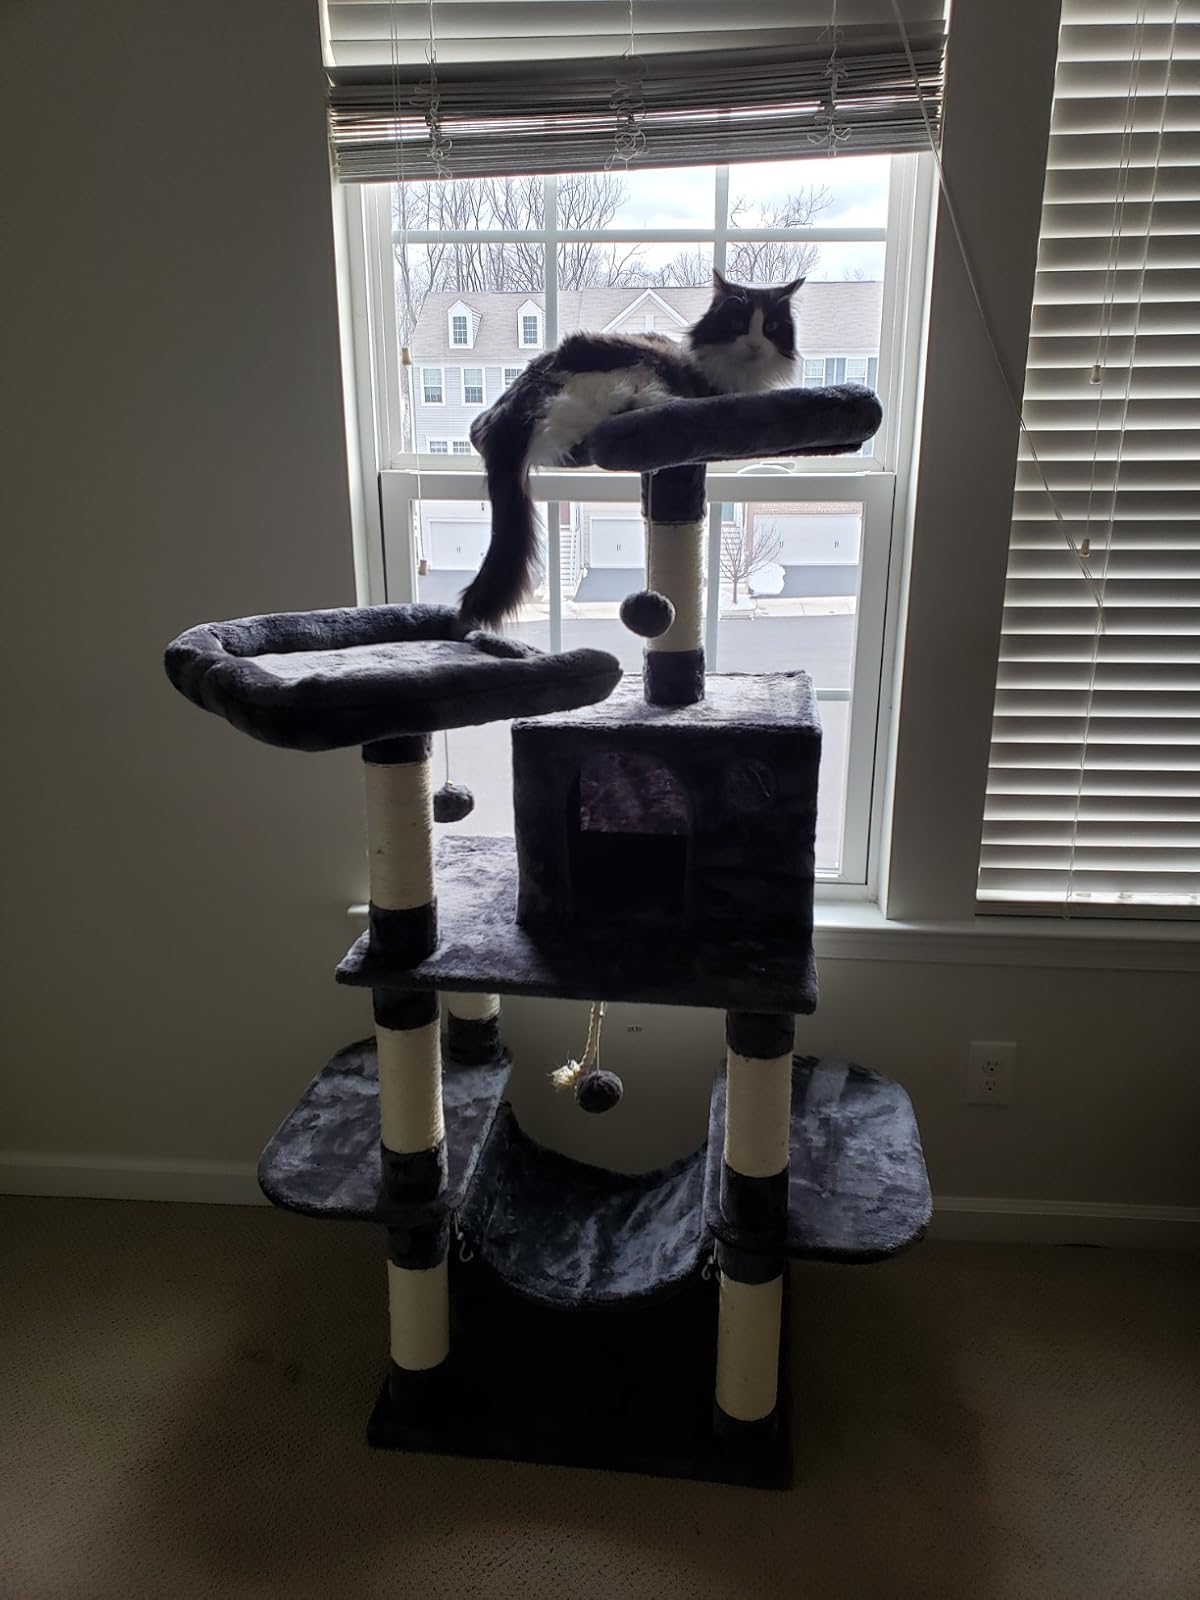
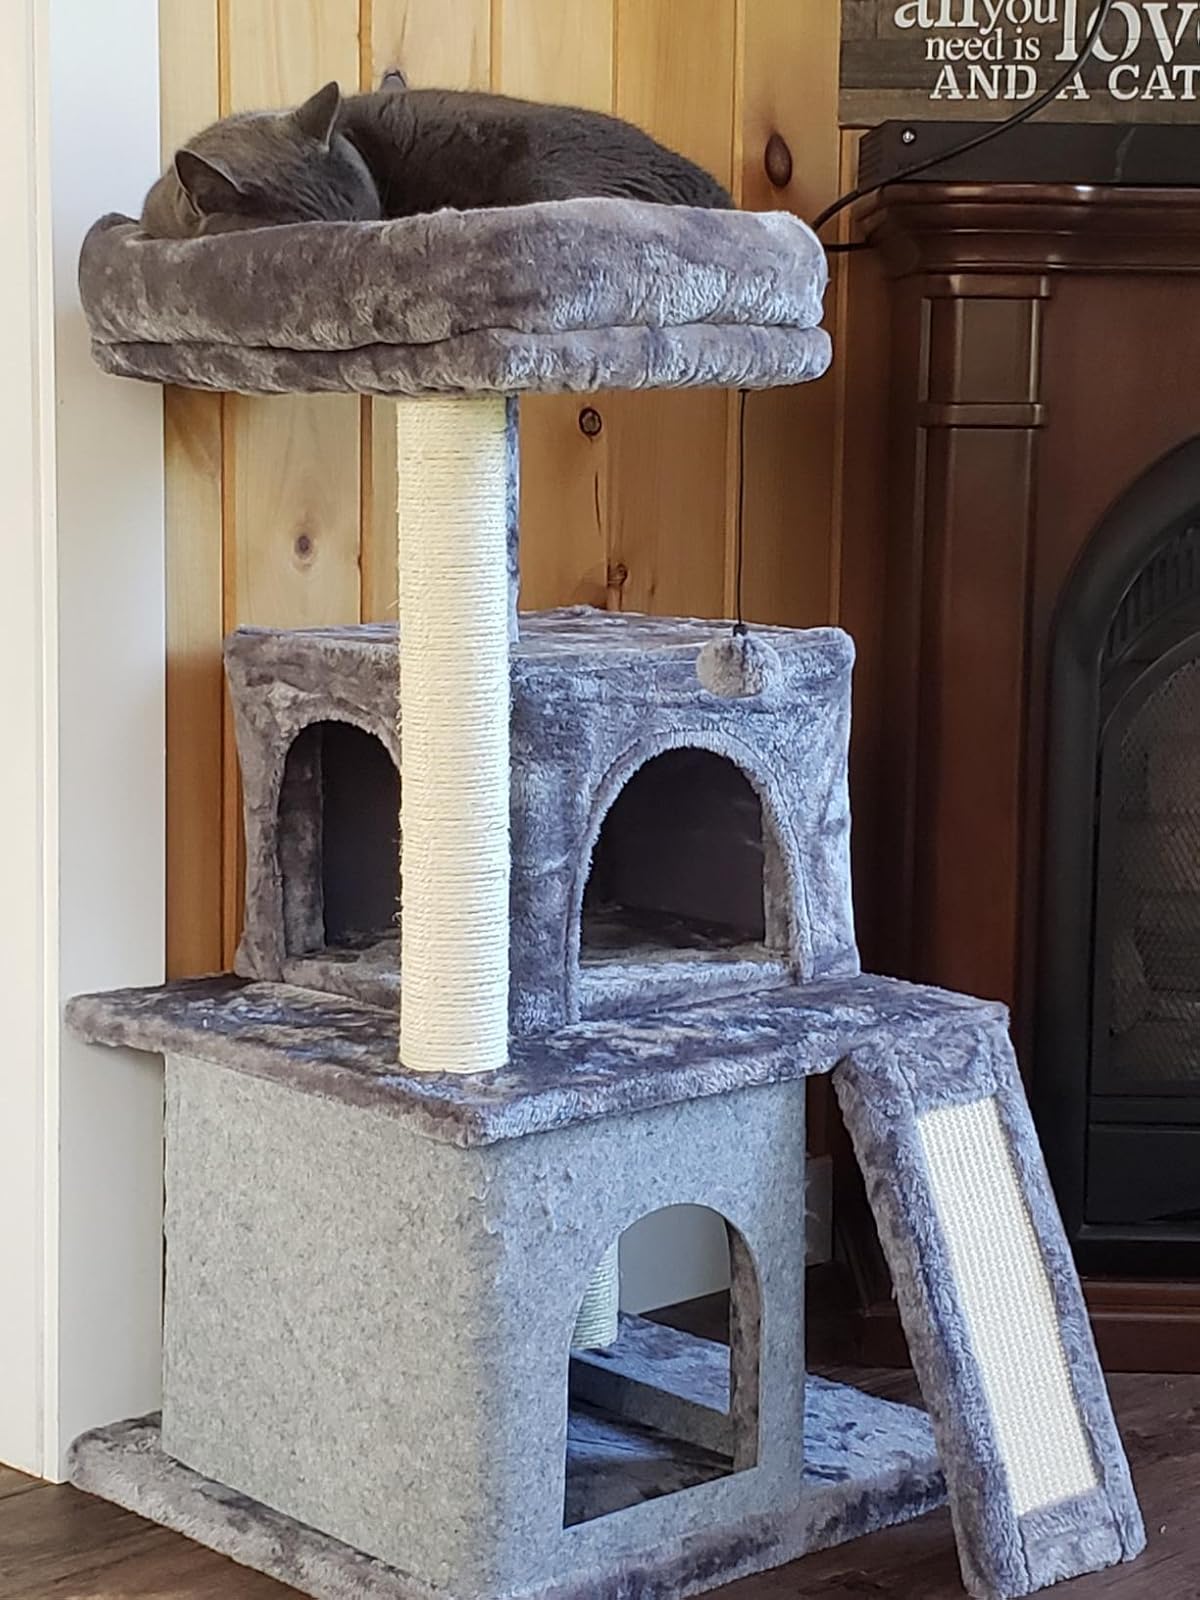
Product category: items_cat tree
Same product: no